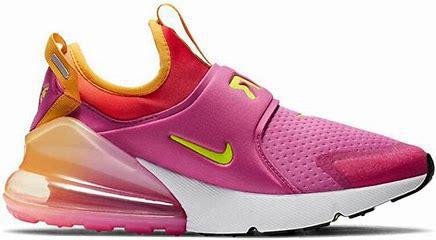
Brand: Nike
Model: Air Max 270 Extreme